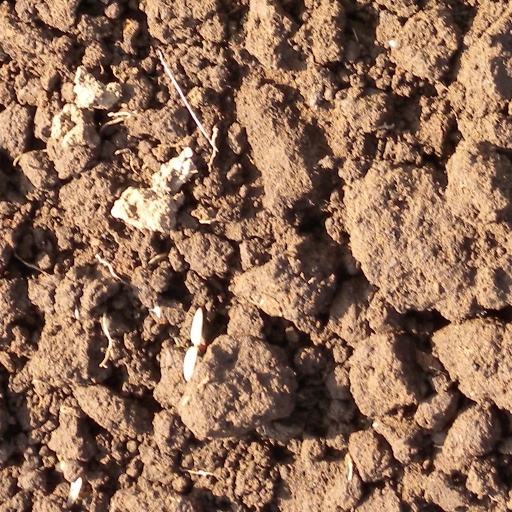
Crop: sorghum